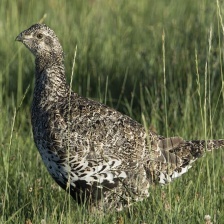
Species: GREATOR SAGE GROUSE
Scientific name: CENTROCERCUS UROPHASIANUS
ImageNet parent category: black_grouse